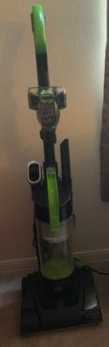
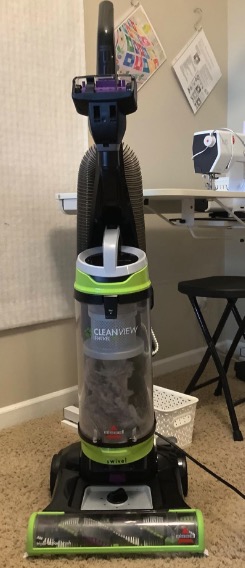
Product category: items_vacuum
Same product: no